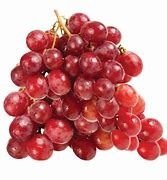
Label: grape